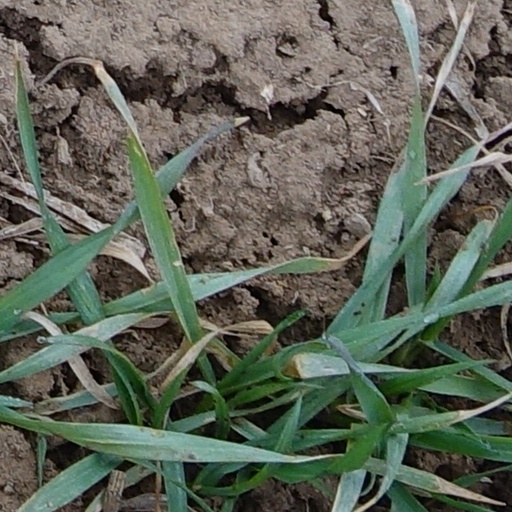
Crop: wheat